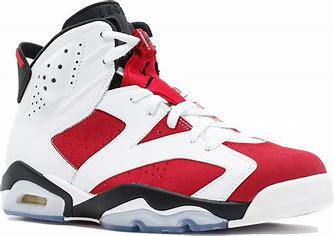
Brand: Jordan
Model: 6 Retro